Liloa's Kāʻei

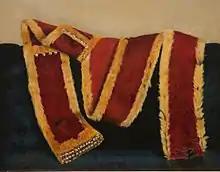
Līloa's Kāʻei

Līloa's Kāʻei "(Liloa's Sash)" or Kāʻei Kapu o Liloa "(the sacred sash of Līloa)" is the sacred feathered sash of Līloa, king of the Big Island of Hawaiʻi. The Statue of Kamehameha the Great, commissioned by King Kalākaua, displayed the kāʻei.